Fourth Presbyterian Church (Chicago)

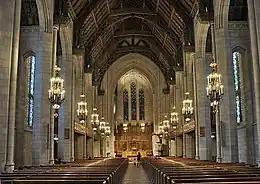

The Fourth Presbyterian Church of Chicago was formed on February 12, 1871, by the merger of Westminster Presbyterian Church and North Presbyterian Church. The combined congregation dedicated a new church building on Sunday, October 8, 1871. The Great Chicago Fire began later that day and destroyed the young congregation's new sanctuary.